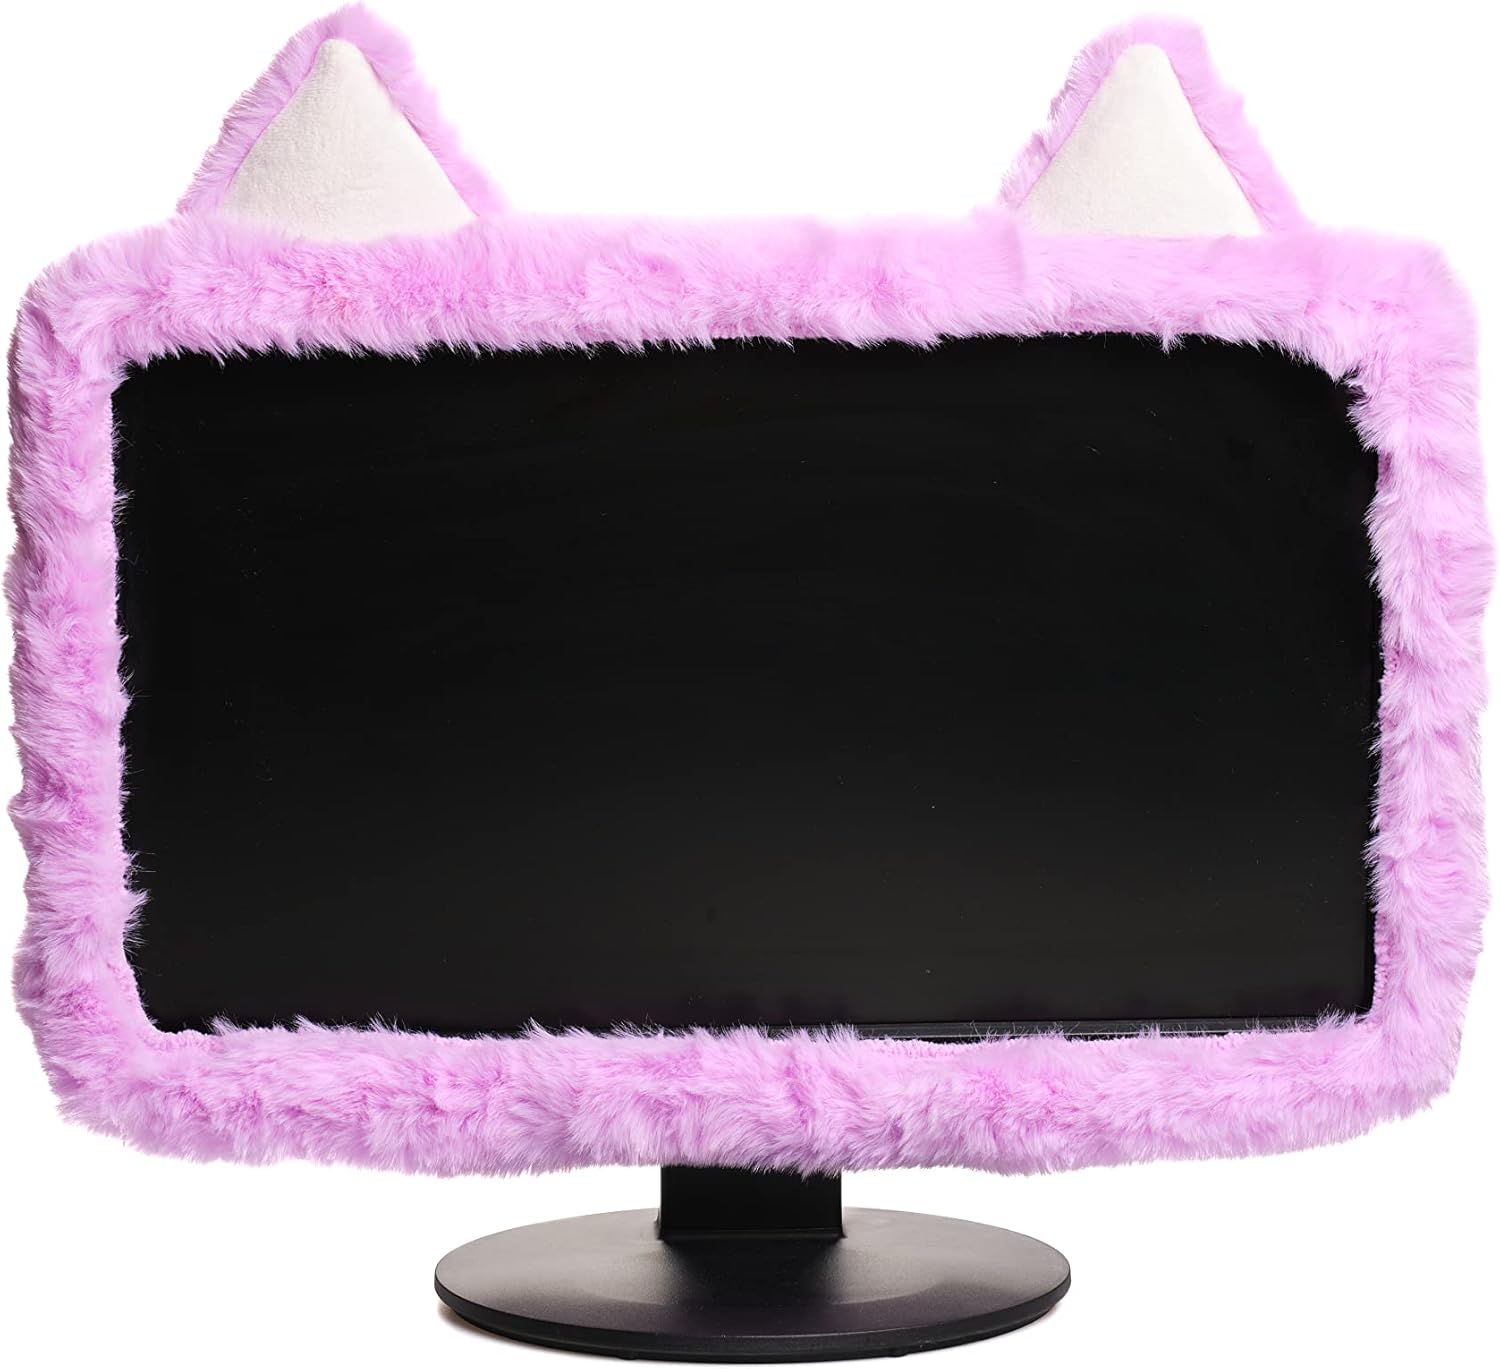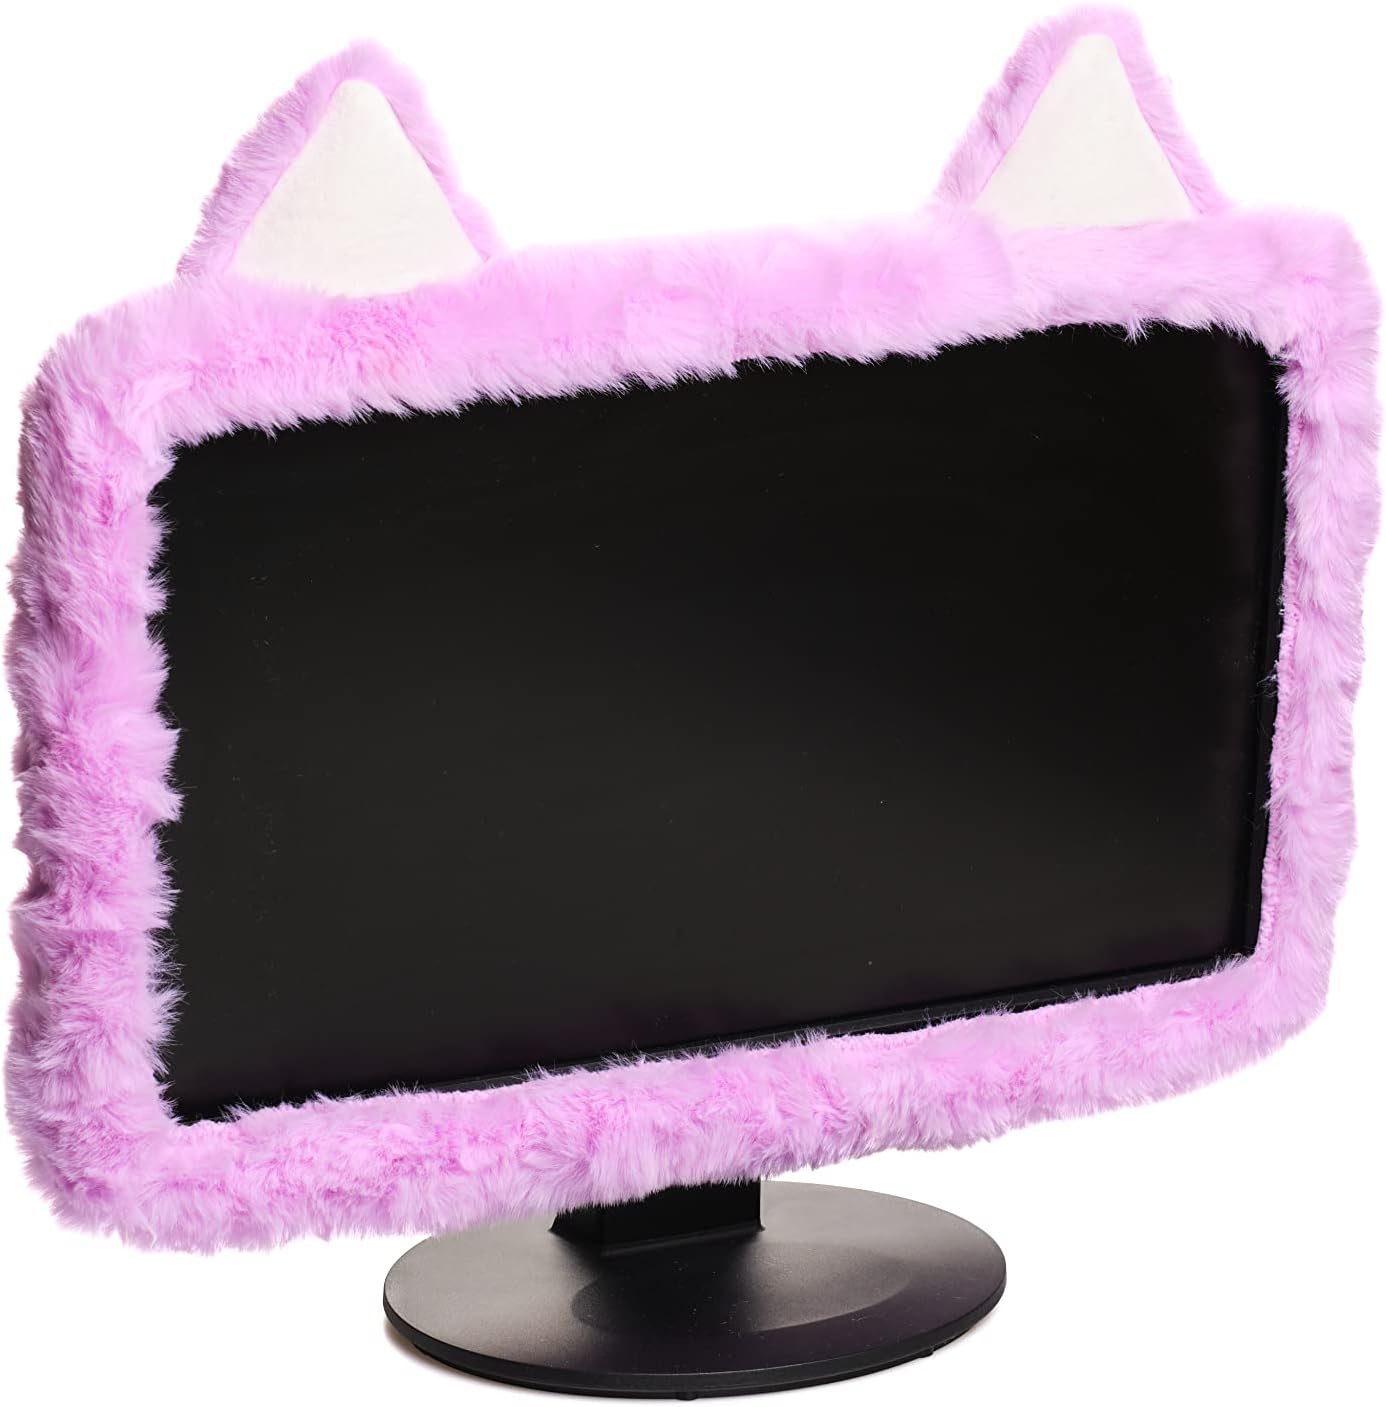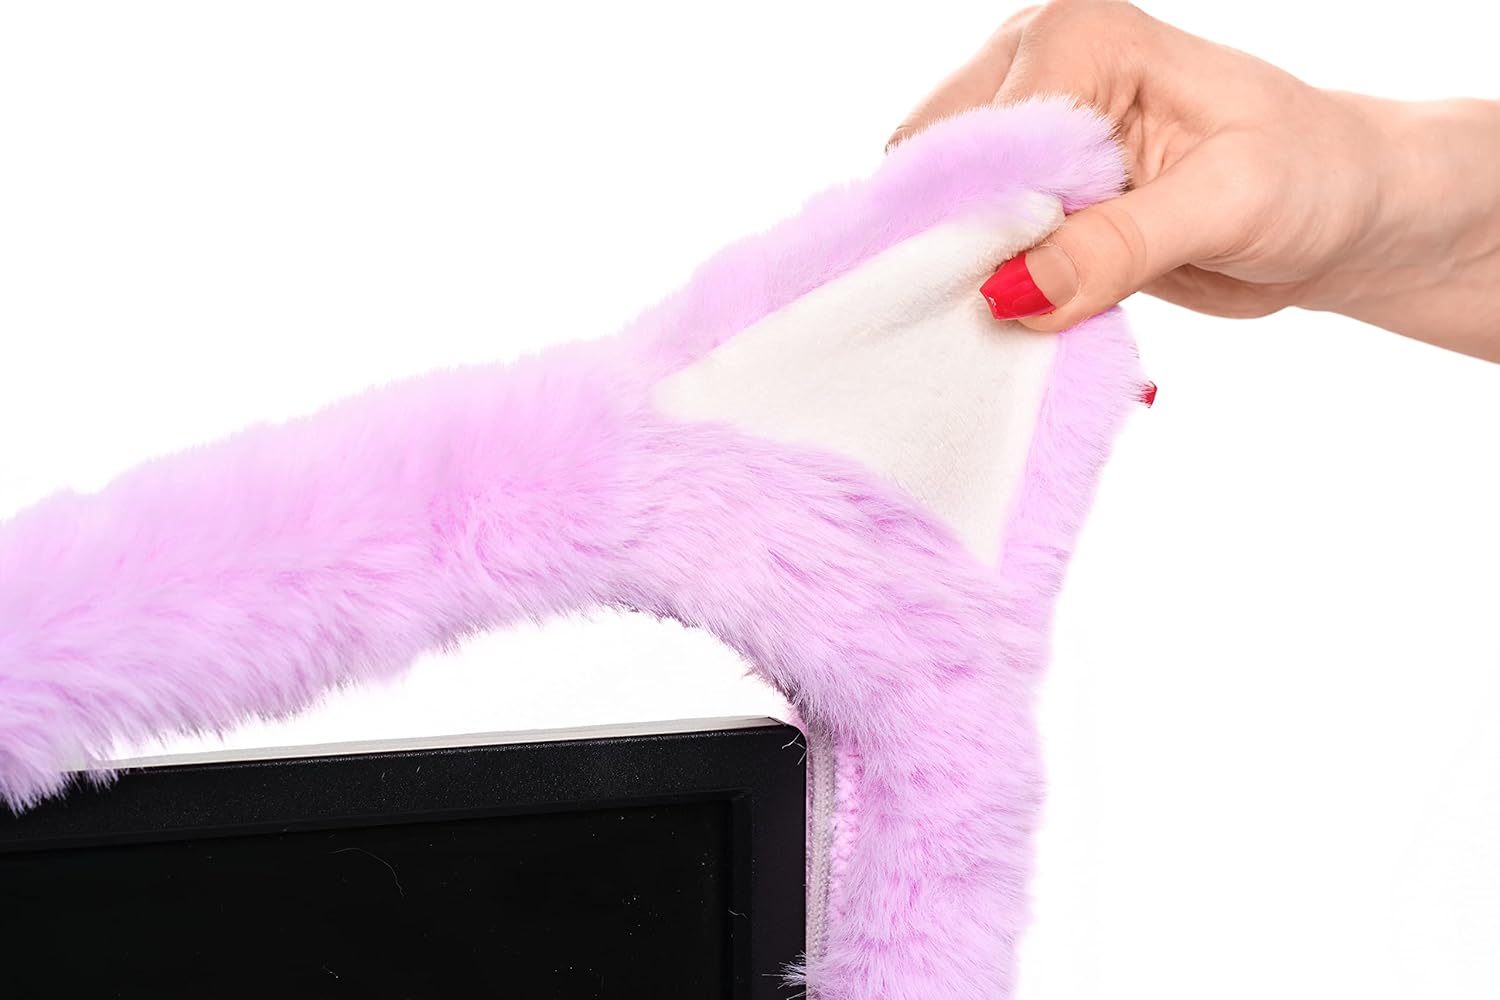
Aspens Design Cute Cat Ear Kawaii Desk Accessory for 17"-24" Computer TV Monitor dust Cover Pastel Purple, Furry Fabric
Category: Tools & Home Improvement
Package Includes: 100% Brand new computer or tv screen cat ear dust cover. One size item that can be used for screens 17”-24” inches. Dimensions: Minimum size 17” (estimated measurements: 13” height/ 10.67” width/ 17” diagonal) Maximum size 24” (estimated measurements: 13.5” height/ 20.5” width/ 24”diagonal) Be sure to measure the whole screen surface ; include the bezel (the plastic edge) around the screen. The width of the band that will cover the edges of your computer is 2.7 inches. It is suggested that you measure your computer size before buying the product. To make sure it fits your computer monitor. Fabric is furry and soft. Product colour may slightly vary due to photographic lighting sources or your monitor settings (Pastel Purple) Ears are not removable. Decorate your screen and protect it from, dust and other damage with adorable style.
Features: 100% brand new and high quality | Furry cute cat ear decoration for computer monitors, great for gaming setups | Accessorize your screen while keeping it safe from dust and other general pollution | It is suggested that you measure your computer size before buying the product | One Size fits screens 17”-24” inches. Dimensions: Minimum size 17” (estimated measurements: 13” height/ 10.67” width/ 17” diagonal) Maximum size 24” (estimated measurements: 13.5” height/ 20.5” width/ 24”diagonal) Be sure to measure the whole screen surface ; include the bezel (the plastic edge) around the screen. The width of the band that will cover the edges of your computer is 2.7 inches